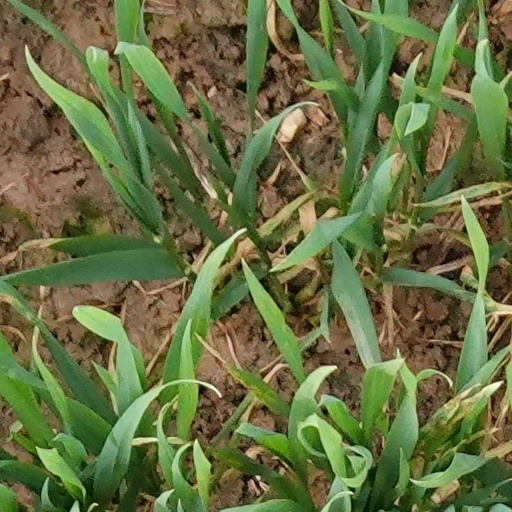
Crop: wheat